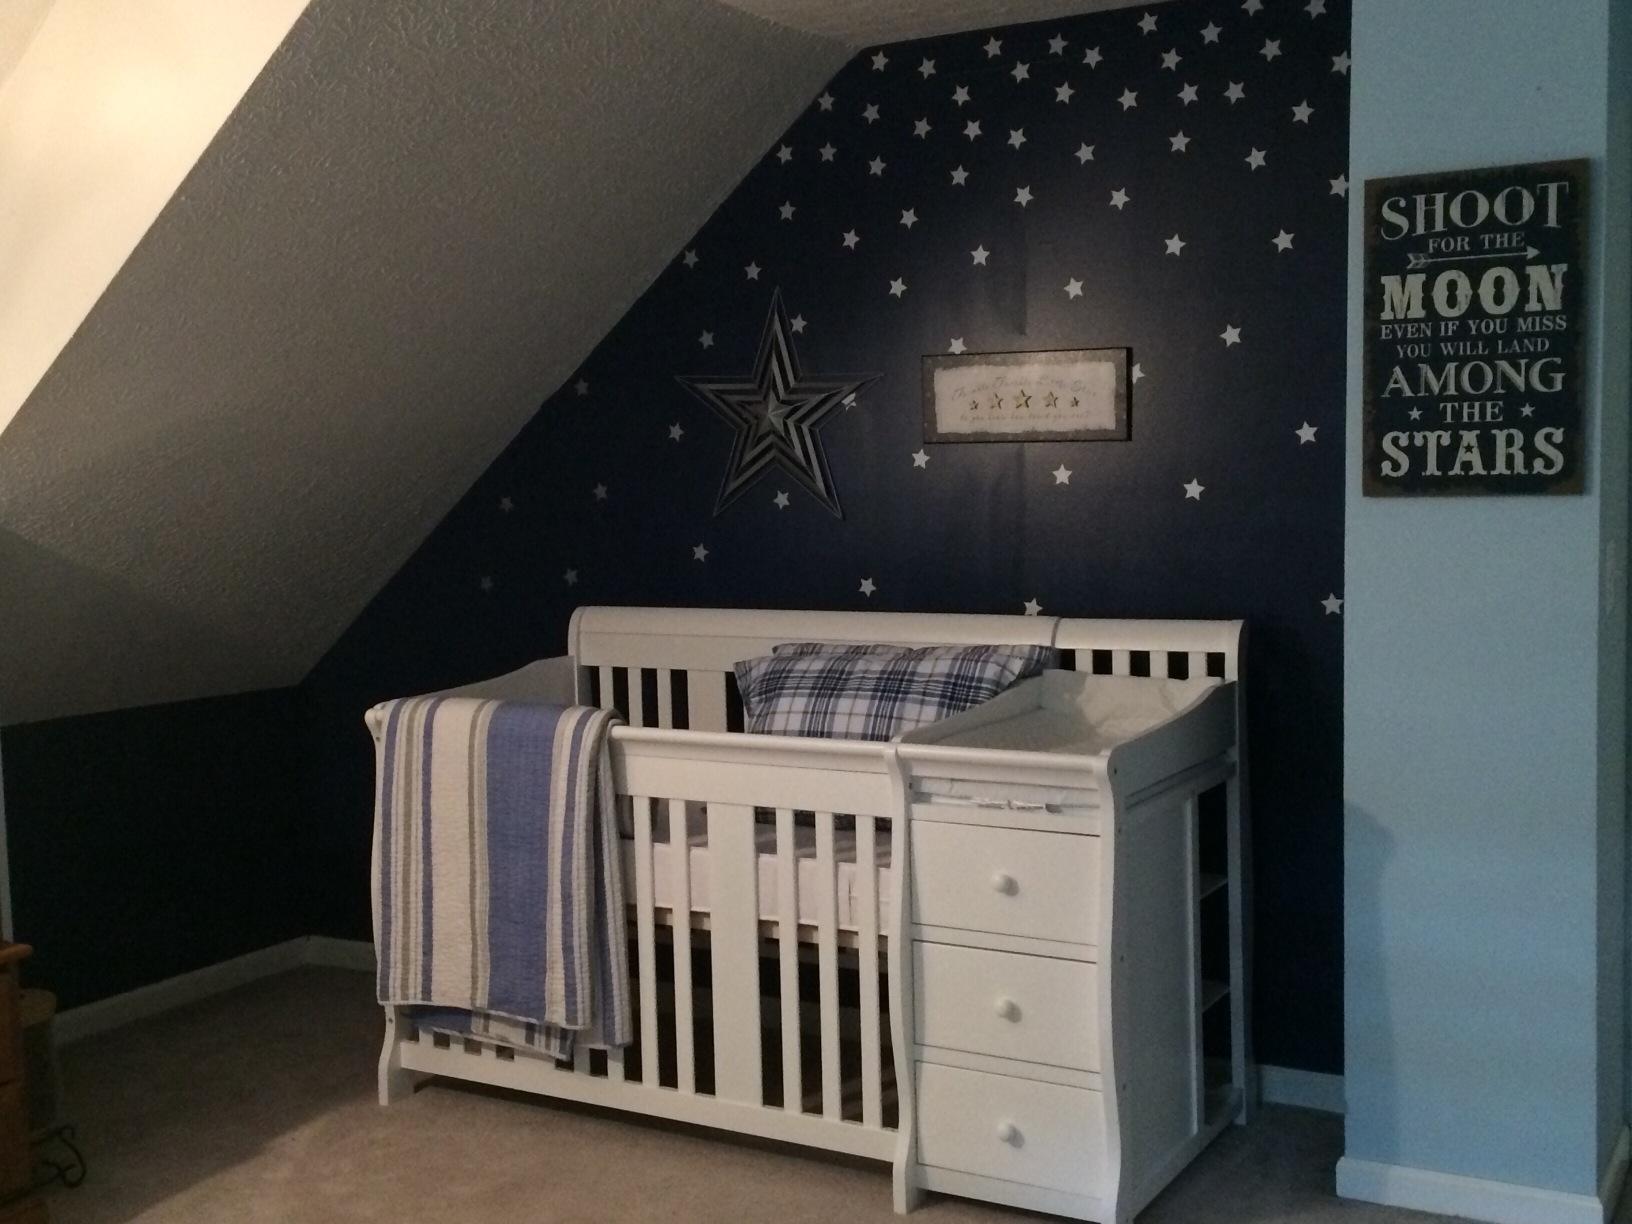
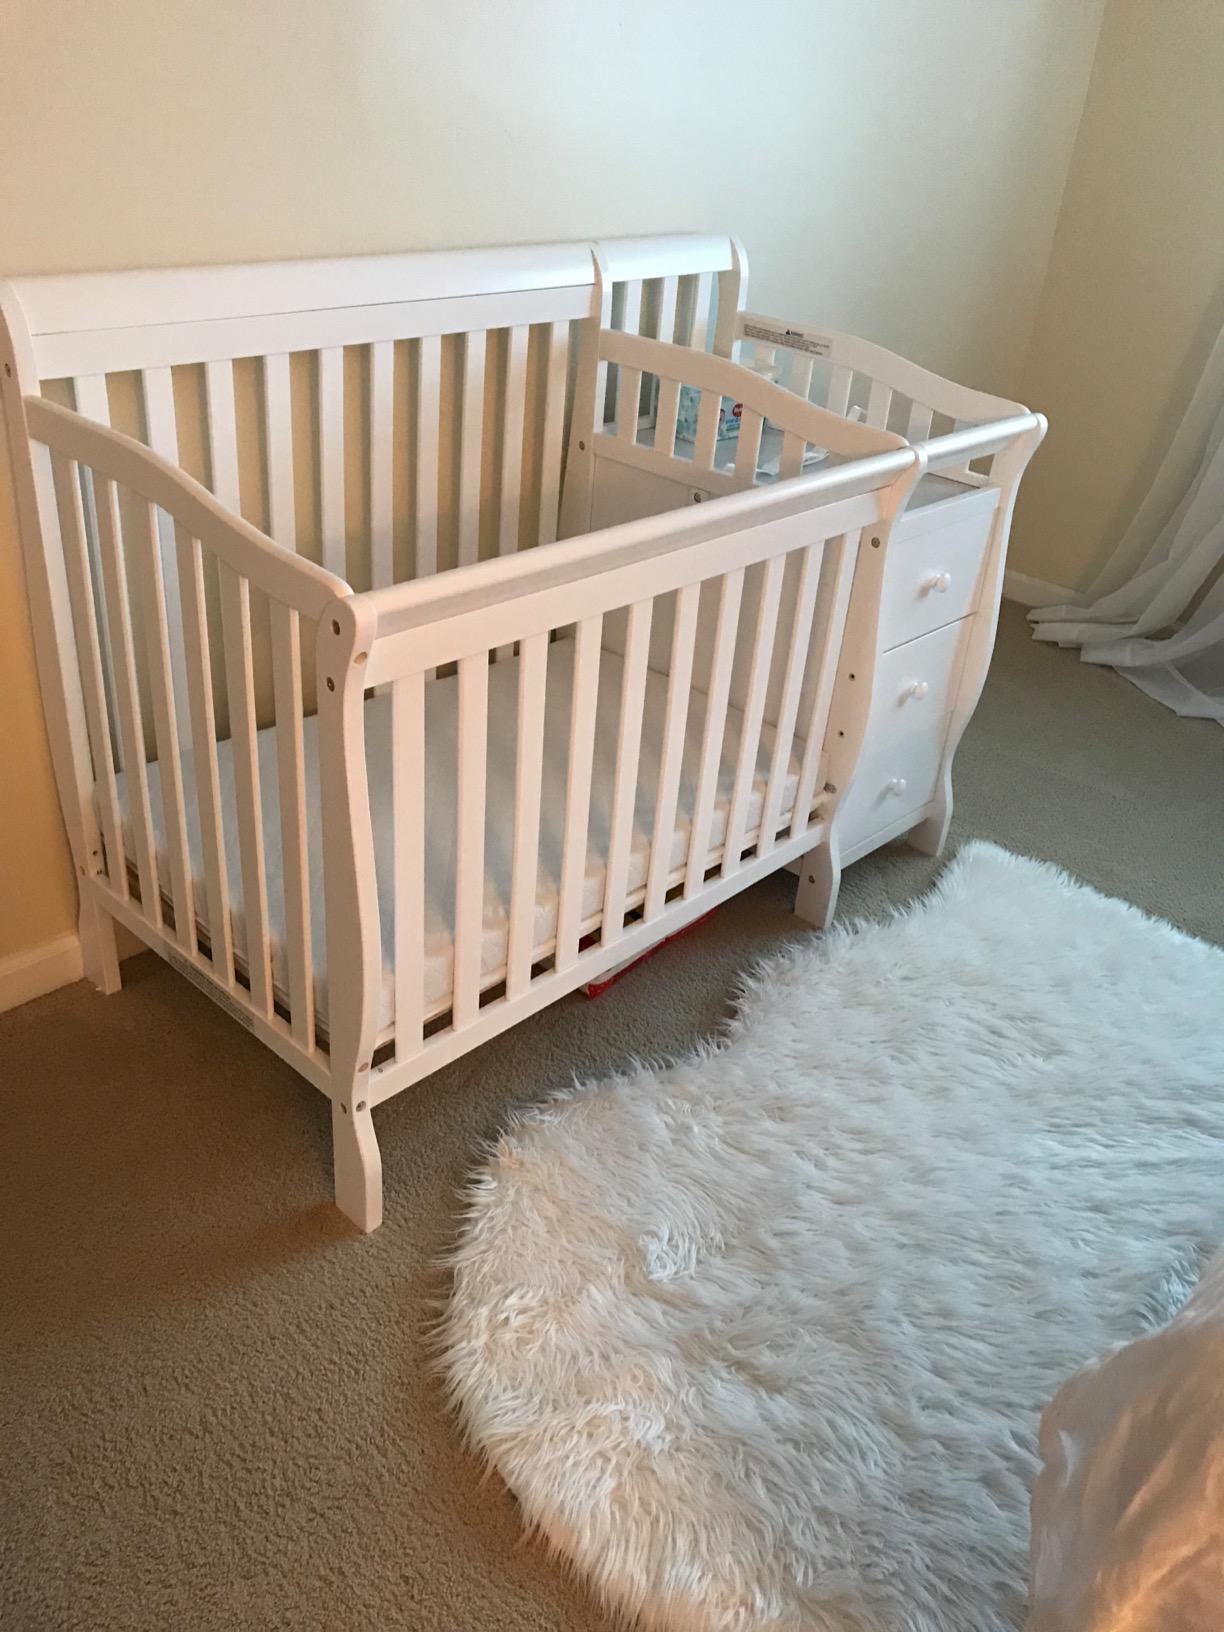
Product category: products_crib
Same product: yes